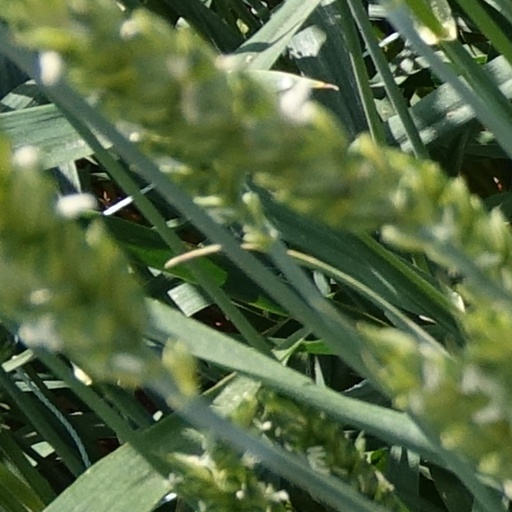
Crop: wheat